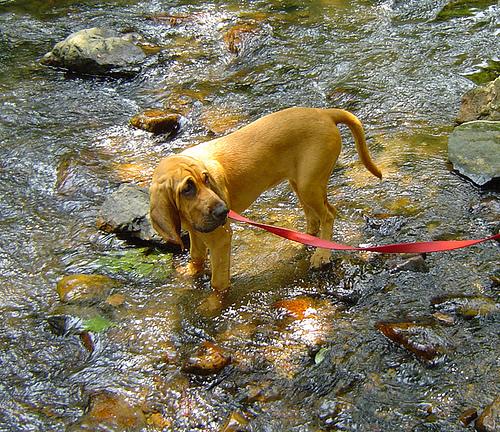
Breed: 207-n000044-bloodhound